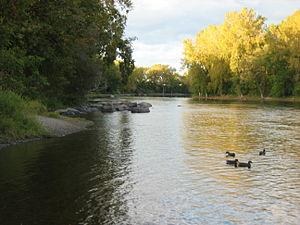
Canards au soleil couchant au parc-nature de l'Île-de-la-Visitation à Montréal en septembre 2009.
Un parc régional, au Québec, est une aire désignée par une municipalité régionale de comté ou un territoire équivalent pour des fins de récréation et de conservation de la nature.